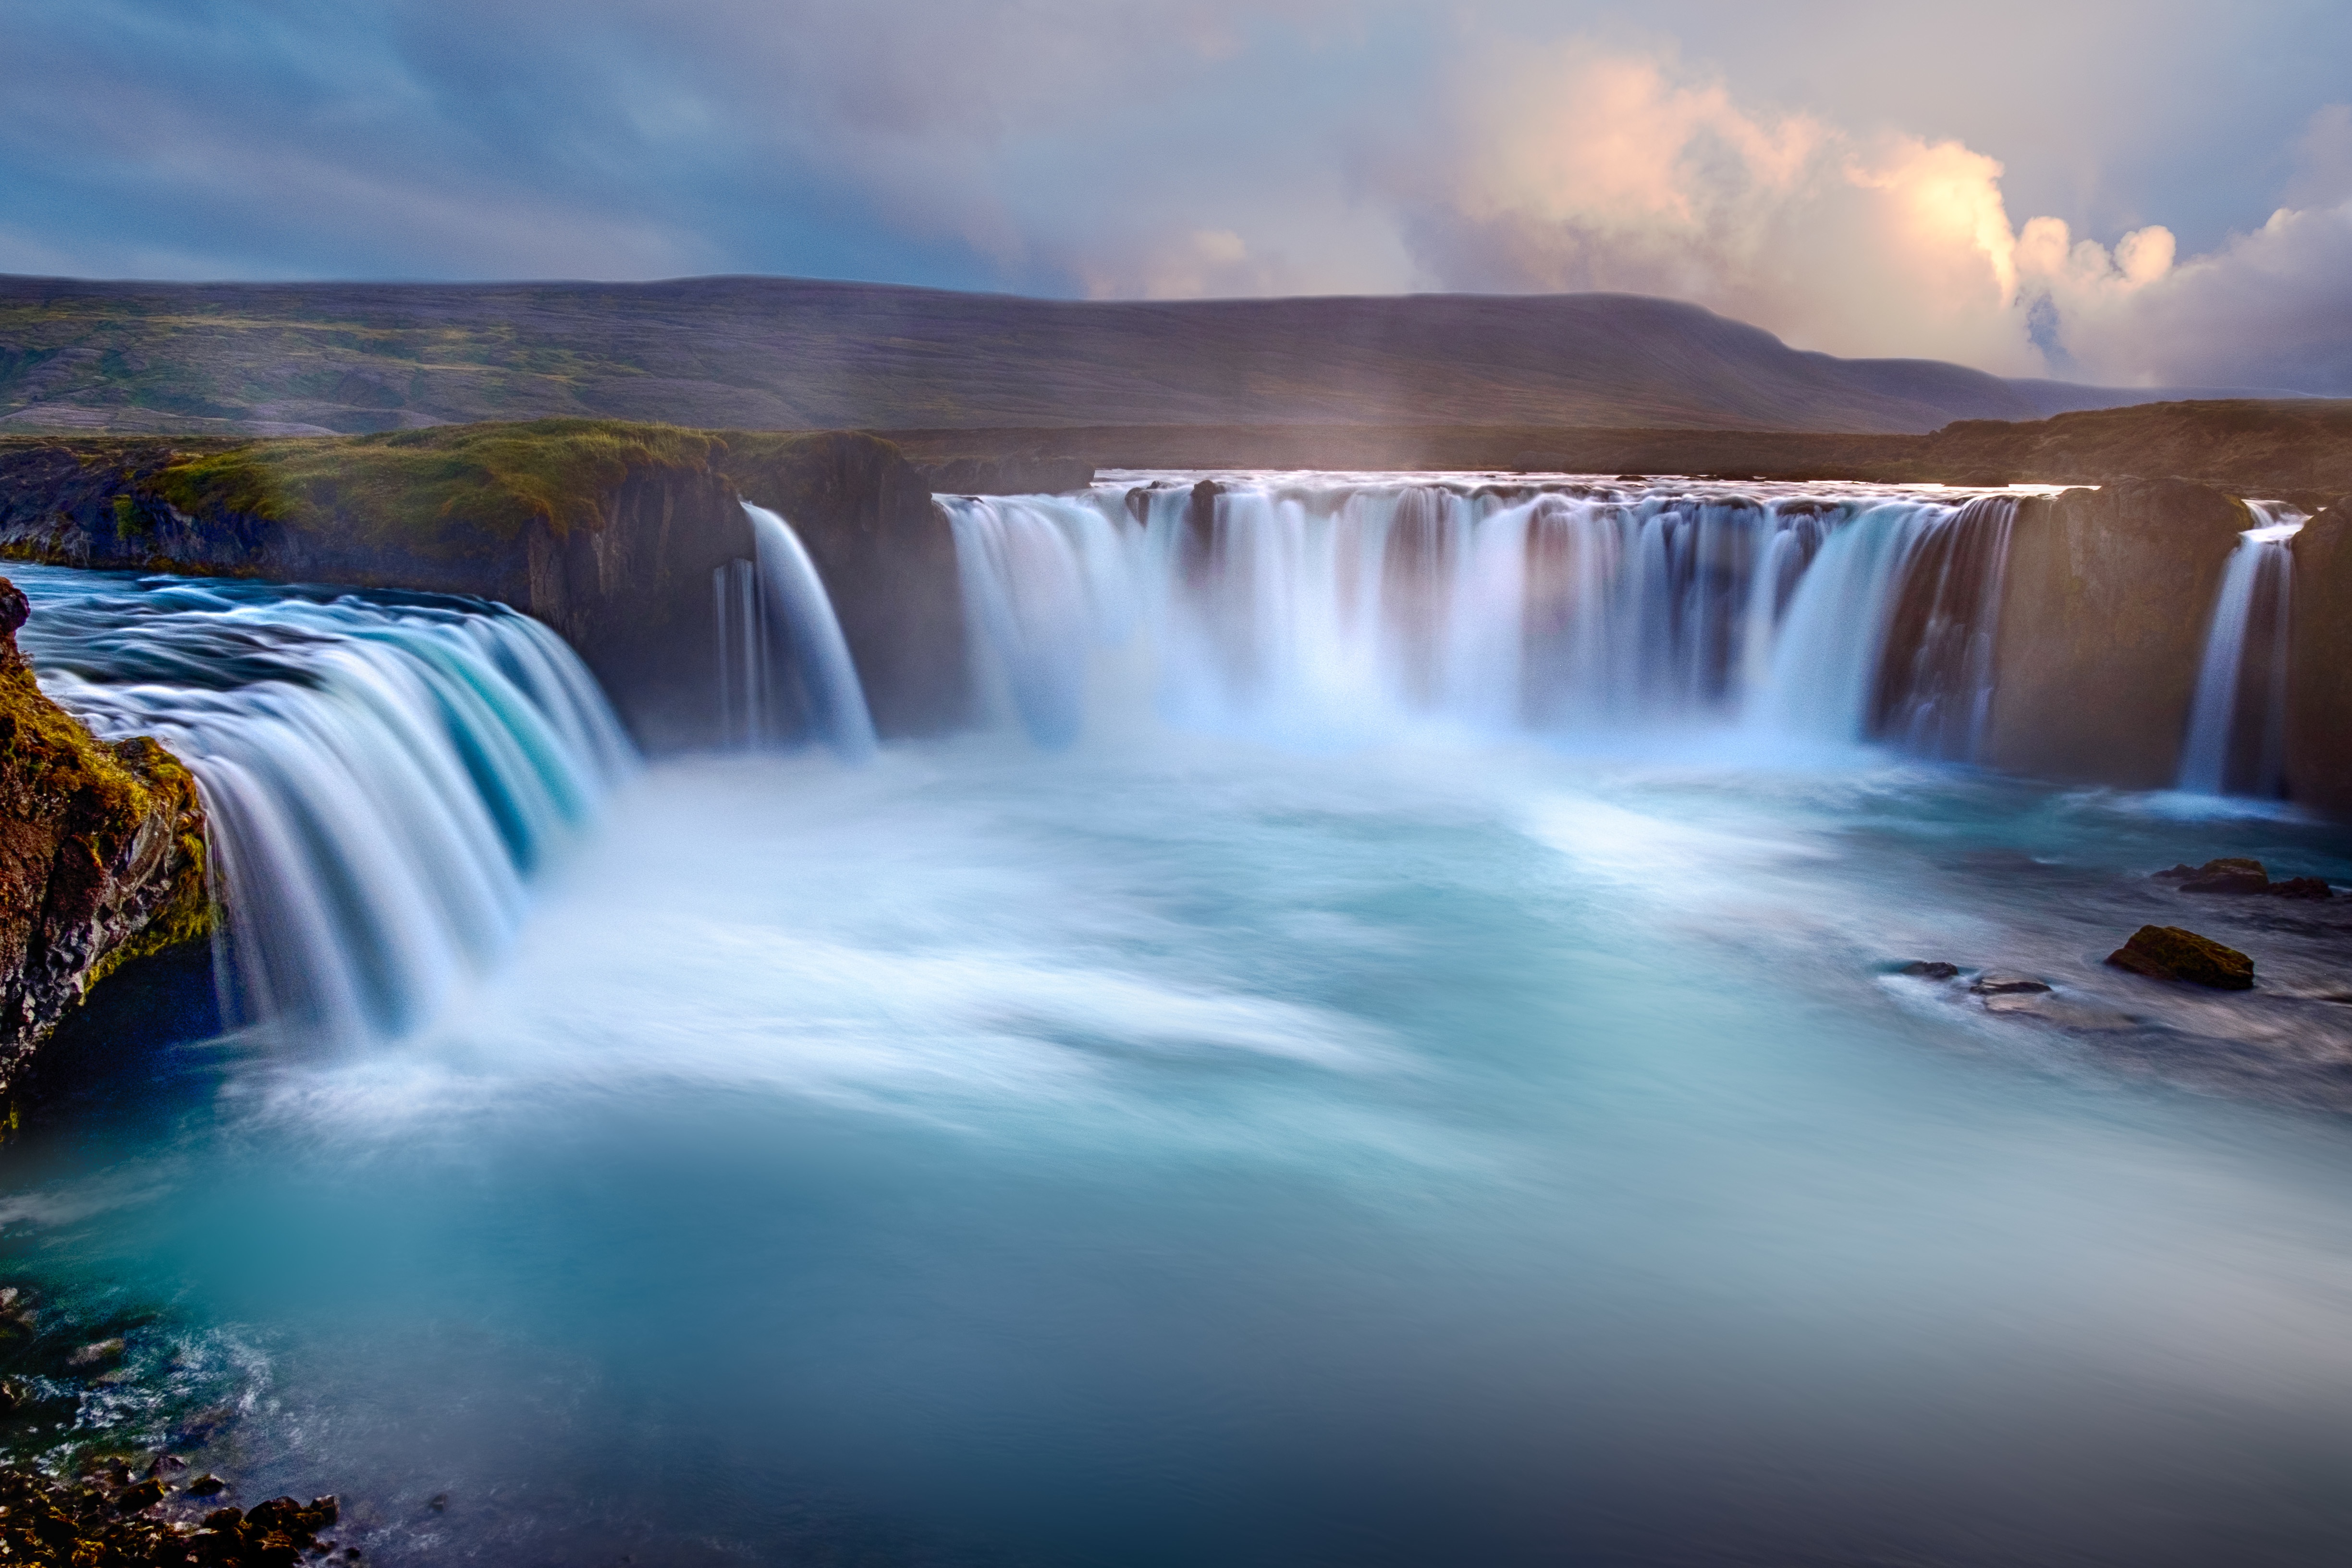
sea, water, nature, rock, waterfall, mountain, morning, wave, reflection, mountain top, body of water, water flow, water feature, atmospheric phenomenon, wind wave